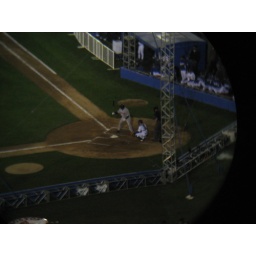
Big Papi stands at home plate in this picture through my binoculars